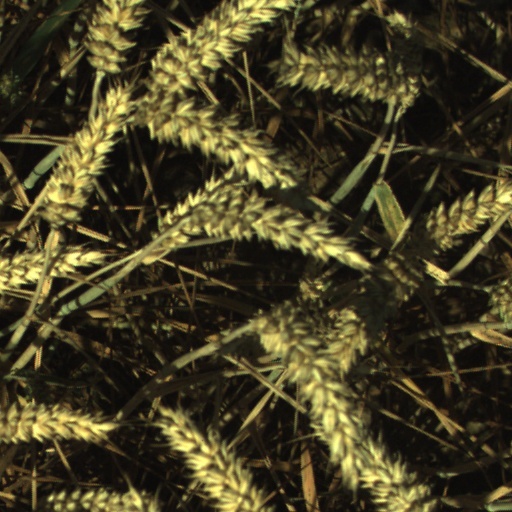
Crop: wheat